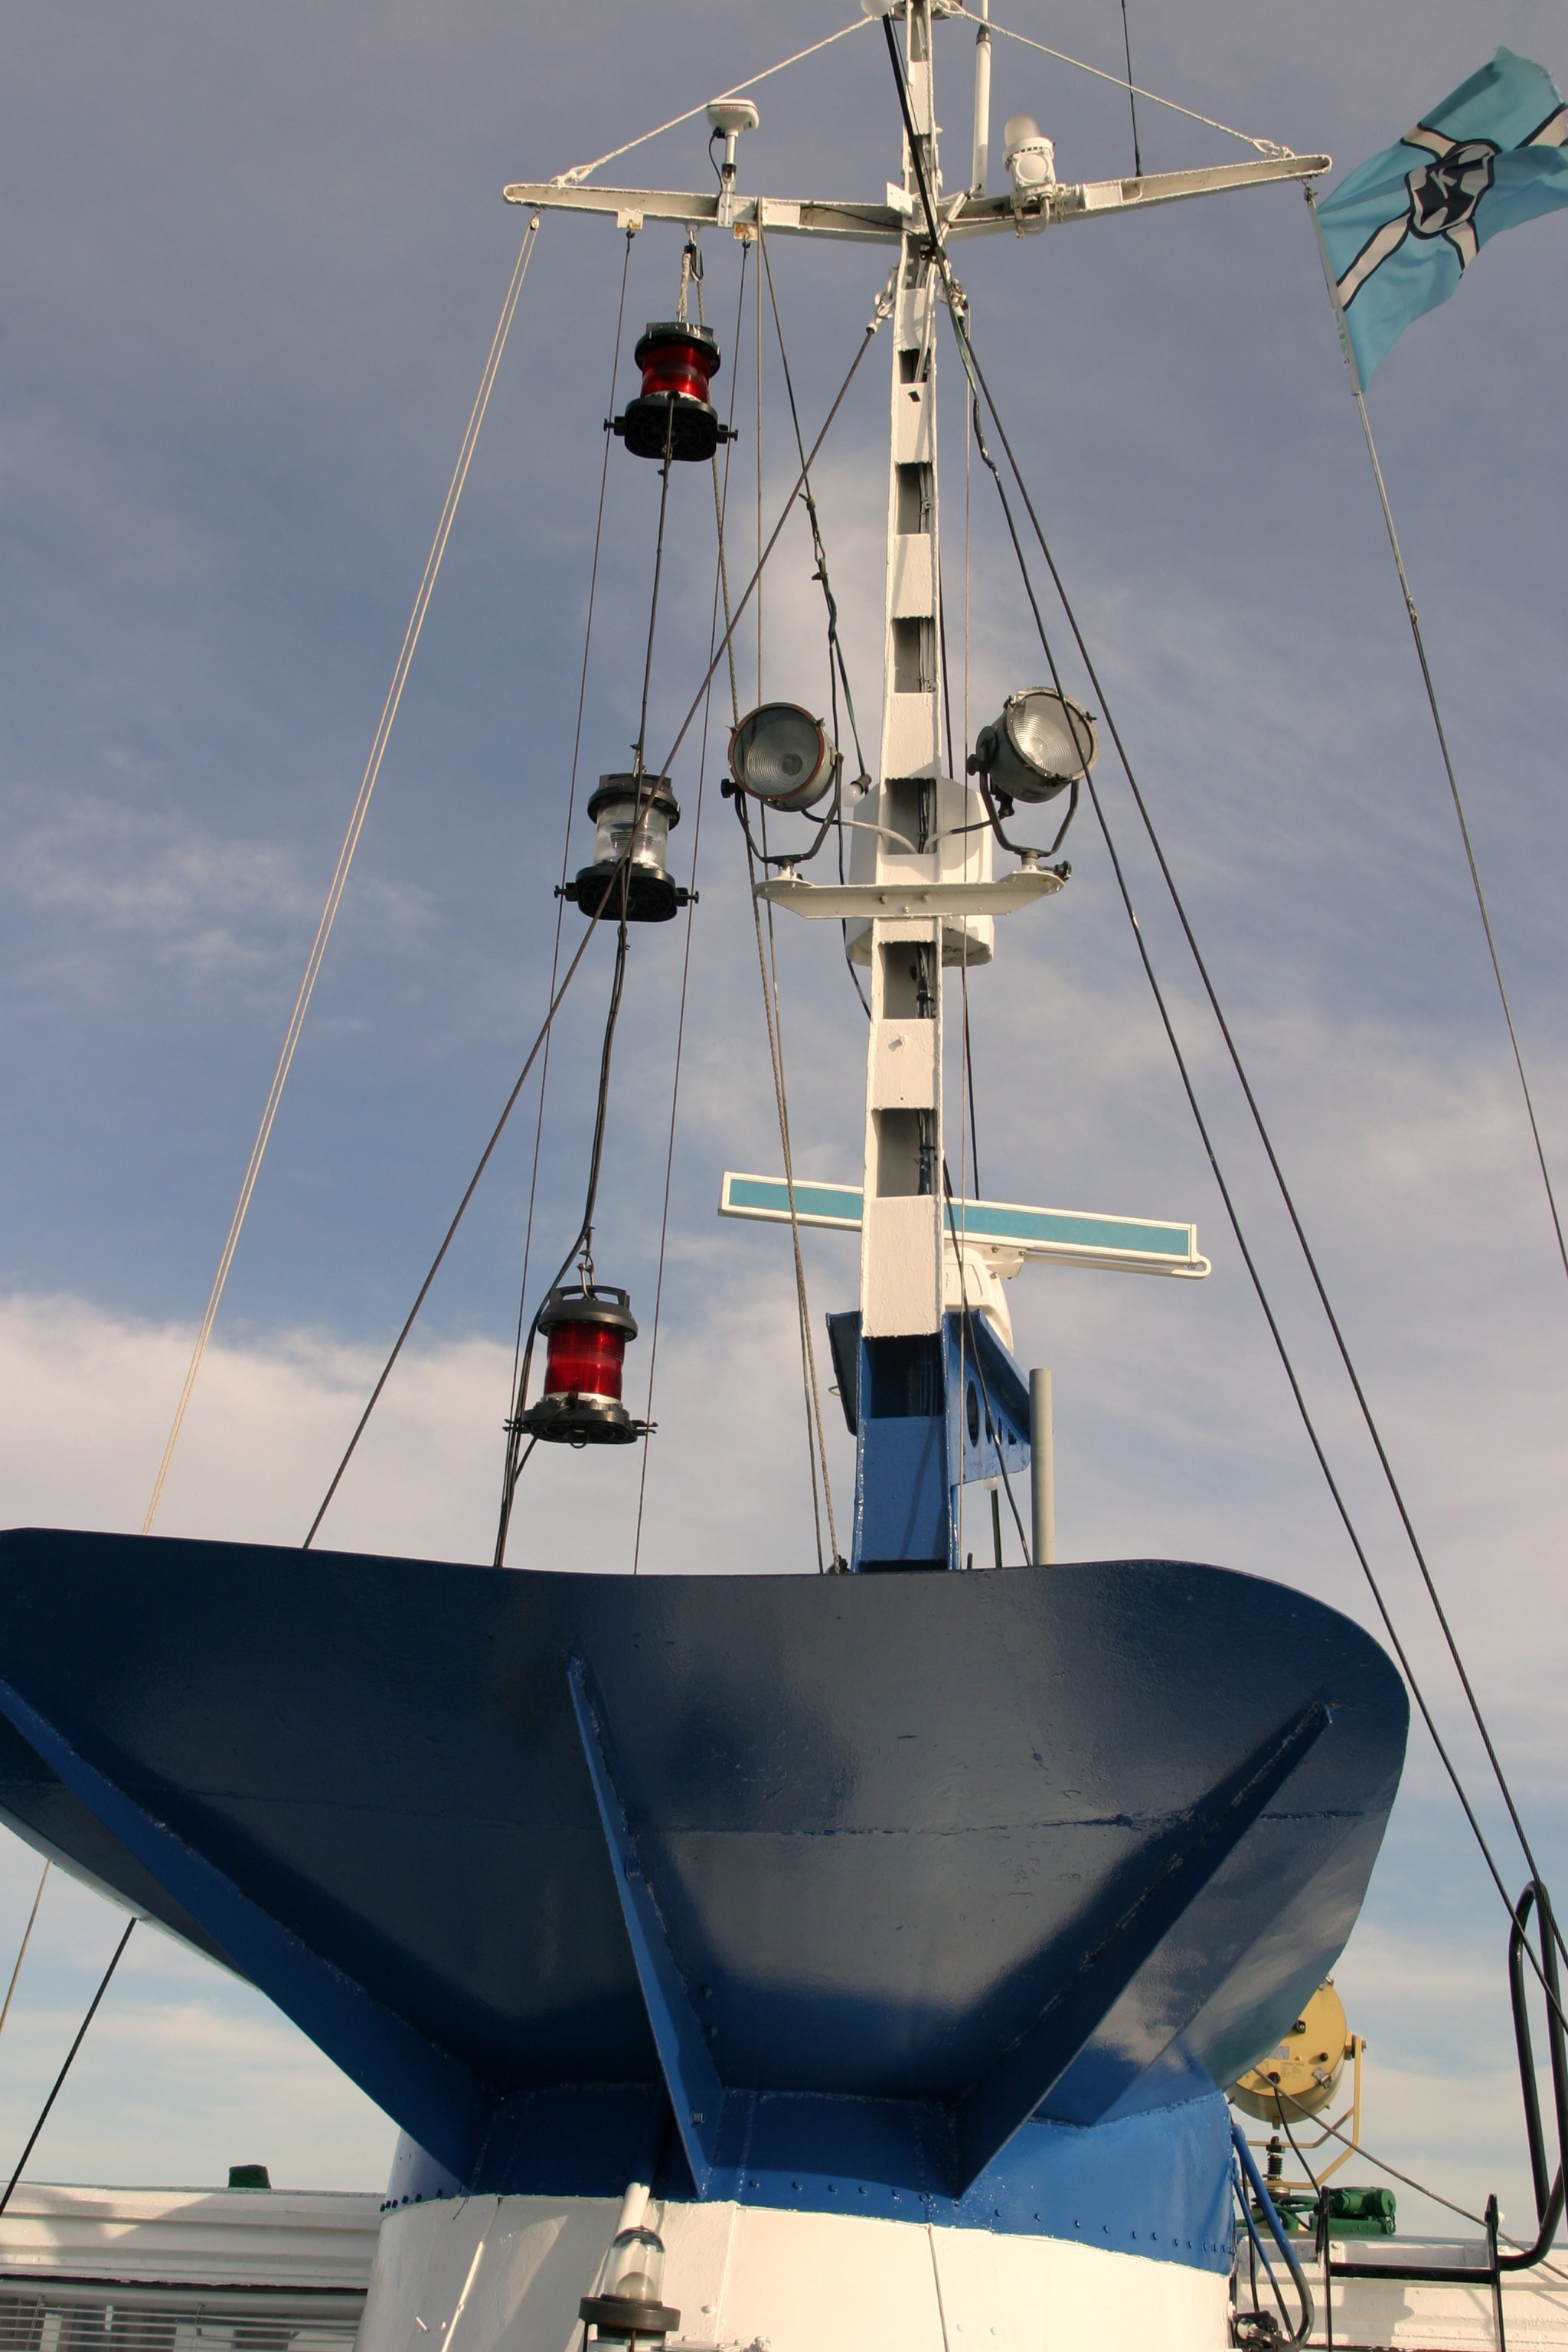
sea, sky, boat, ship, vehicle, mast, sailing, yacht, sailboat, spotlight, sail, sailing vessel, watercraft, sailing ship, baltic sea, r gen island, ship mast